Notre Dame Stadium

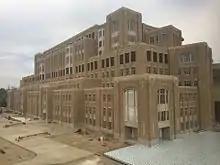
Duncan Student Center under construction in 2017, part of the Campus Crossroads project.

The third and fourth floors host the Tripp and Sheila Smith Center for Recreational Sports, an 80,000-square-foot recreational center and student gym. It features a basketball court with bleachers, a 13,000 square feet cardio and free-weight area, an open area modular exercise space, three studios for yoga, dance, martial arts, and group fitness instruction, office space for staff and personal trainers, a student lounge, a spin center, and men's and women's locker rooms, a 260-meter three-lane indoor running track, two boxing rings, over 1,500 square feet of open space for individual exercise, and a four-story rock-climbing wall (which is also in part located on the second floor). The second floor hosts the a student media center and climbing wall. This includes media laboratory, newsrooms and radio studios, an open television studio and all student media operations such as NDTV, The Voice of the Fighting Irish (WVFI) internet radio, WSND-FM, the Dome yearbook, Scholastic magazine and The Juggler. The floor also includes the Offices of Residential Life, the Grojean Family Loft (a study and lounge space open to all student) and a graduate student-only study and lounge space and the offices of the Graduate Student Life and the Graduate Student Union. The first floor hosts student center spaces, including the Midfield Commons, a lounge and socializing space, Innovation Lounge, study spaces and offices. Dining spaces on the first floor include Hagerty Family Café, Modern Market, and Star Ginger Asian Grill and Noodle Bar, a Vietnamese micro-restaurant.